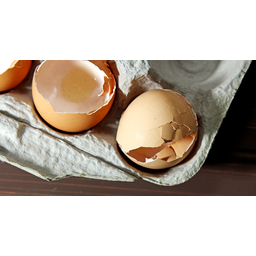
Label: eggshells